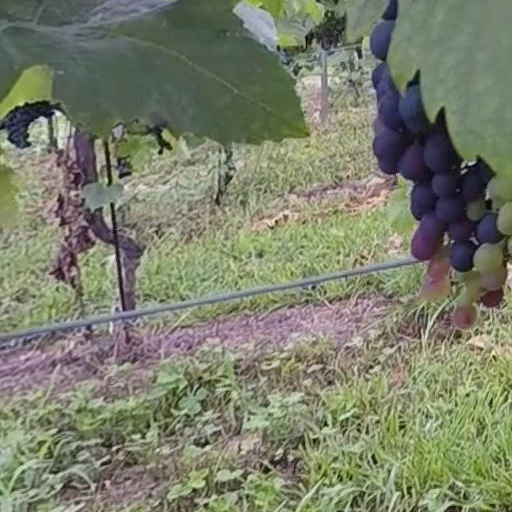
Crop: grape